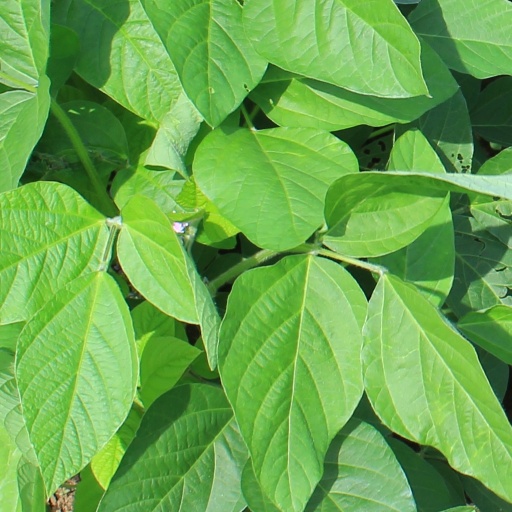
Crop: soybean